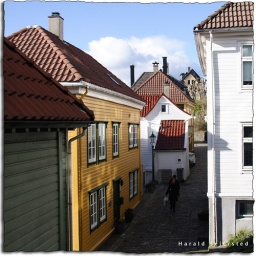
The most charming street in Bergen...with the old painted wooden houses.